Chilakamarti Lakshmi Narasimham

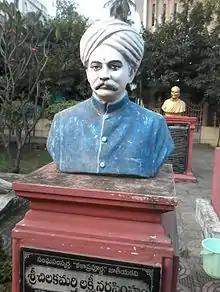
Chilakamarthi Lakshmi Narasimham's statue at Swatantra Samara Yodhula Park (Freedom Fighters' Park), Rajahmundry

Chilakamarti wrote original novels as well as translated English novels. His novels mainly consisted of either social themes or epic themes.